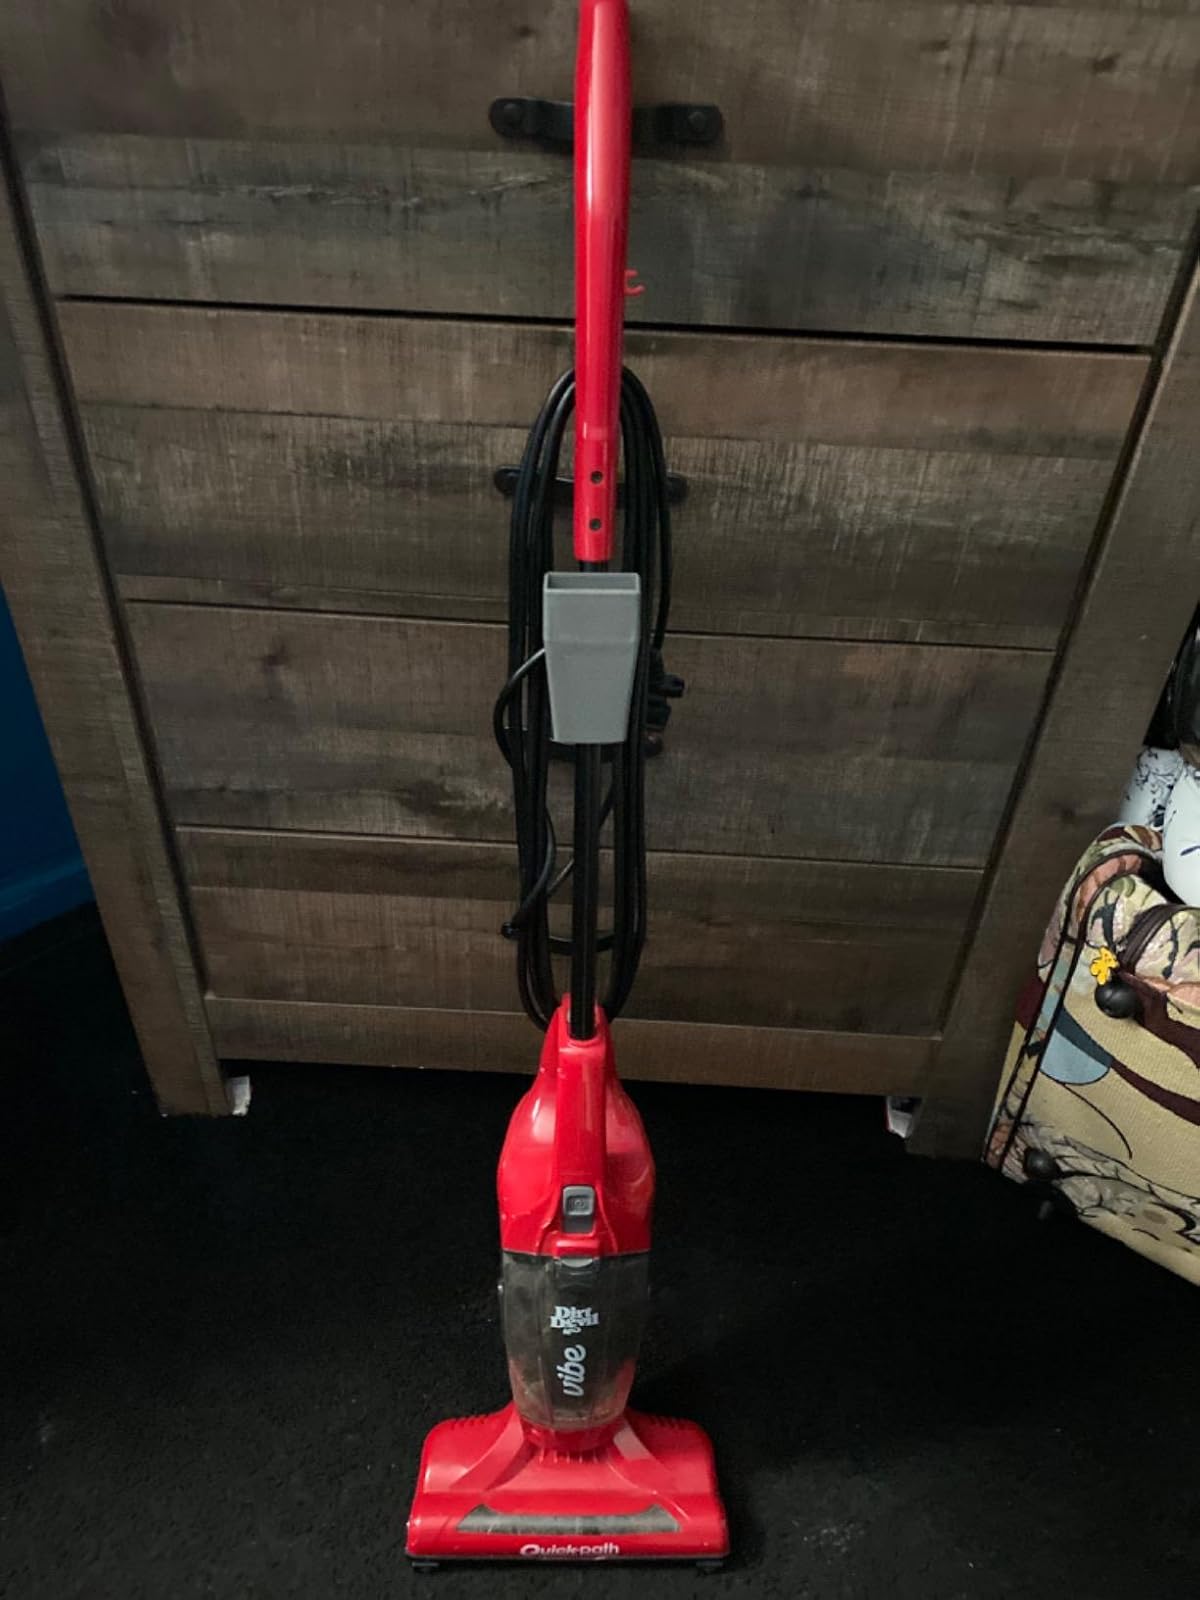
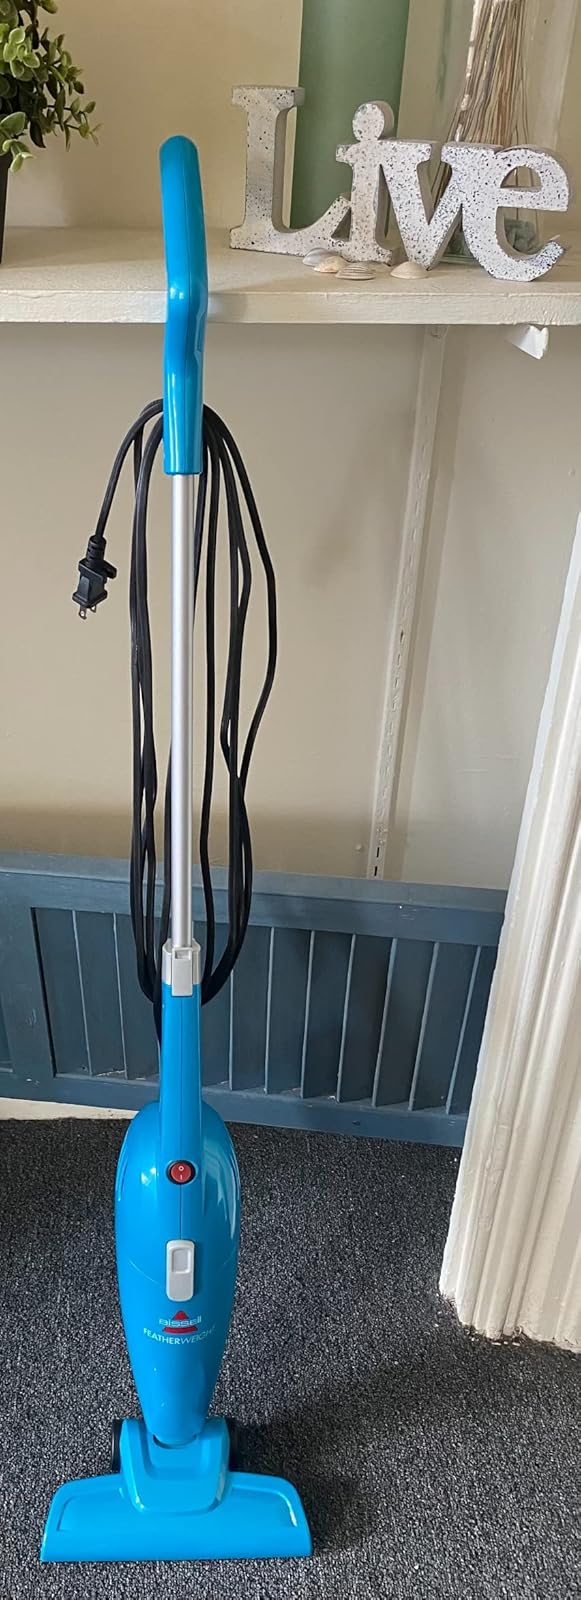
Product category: items_vacuum
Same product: no